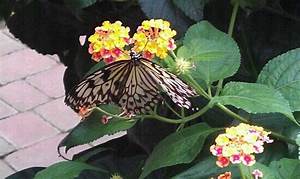
Label: farfalla